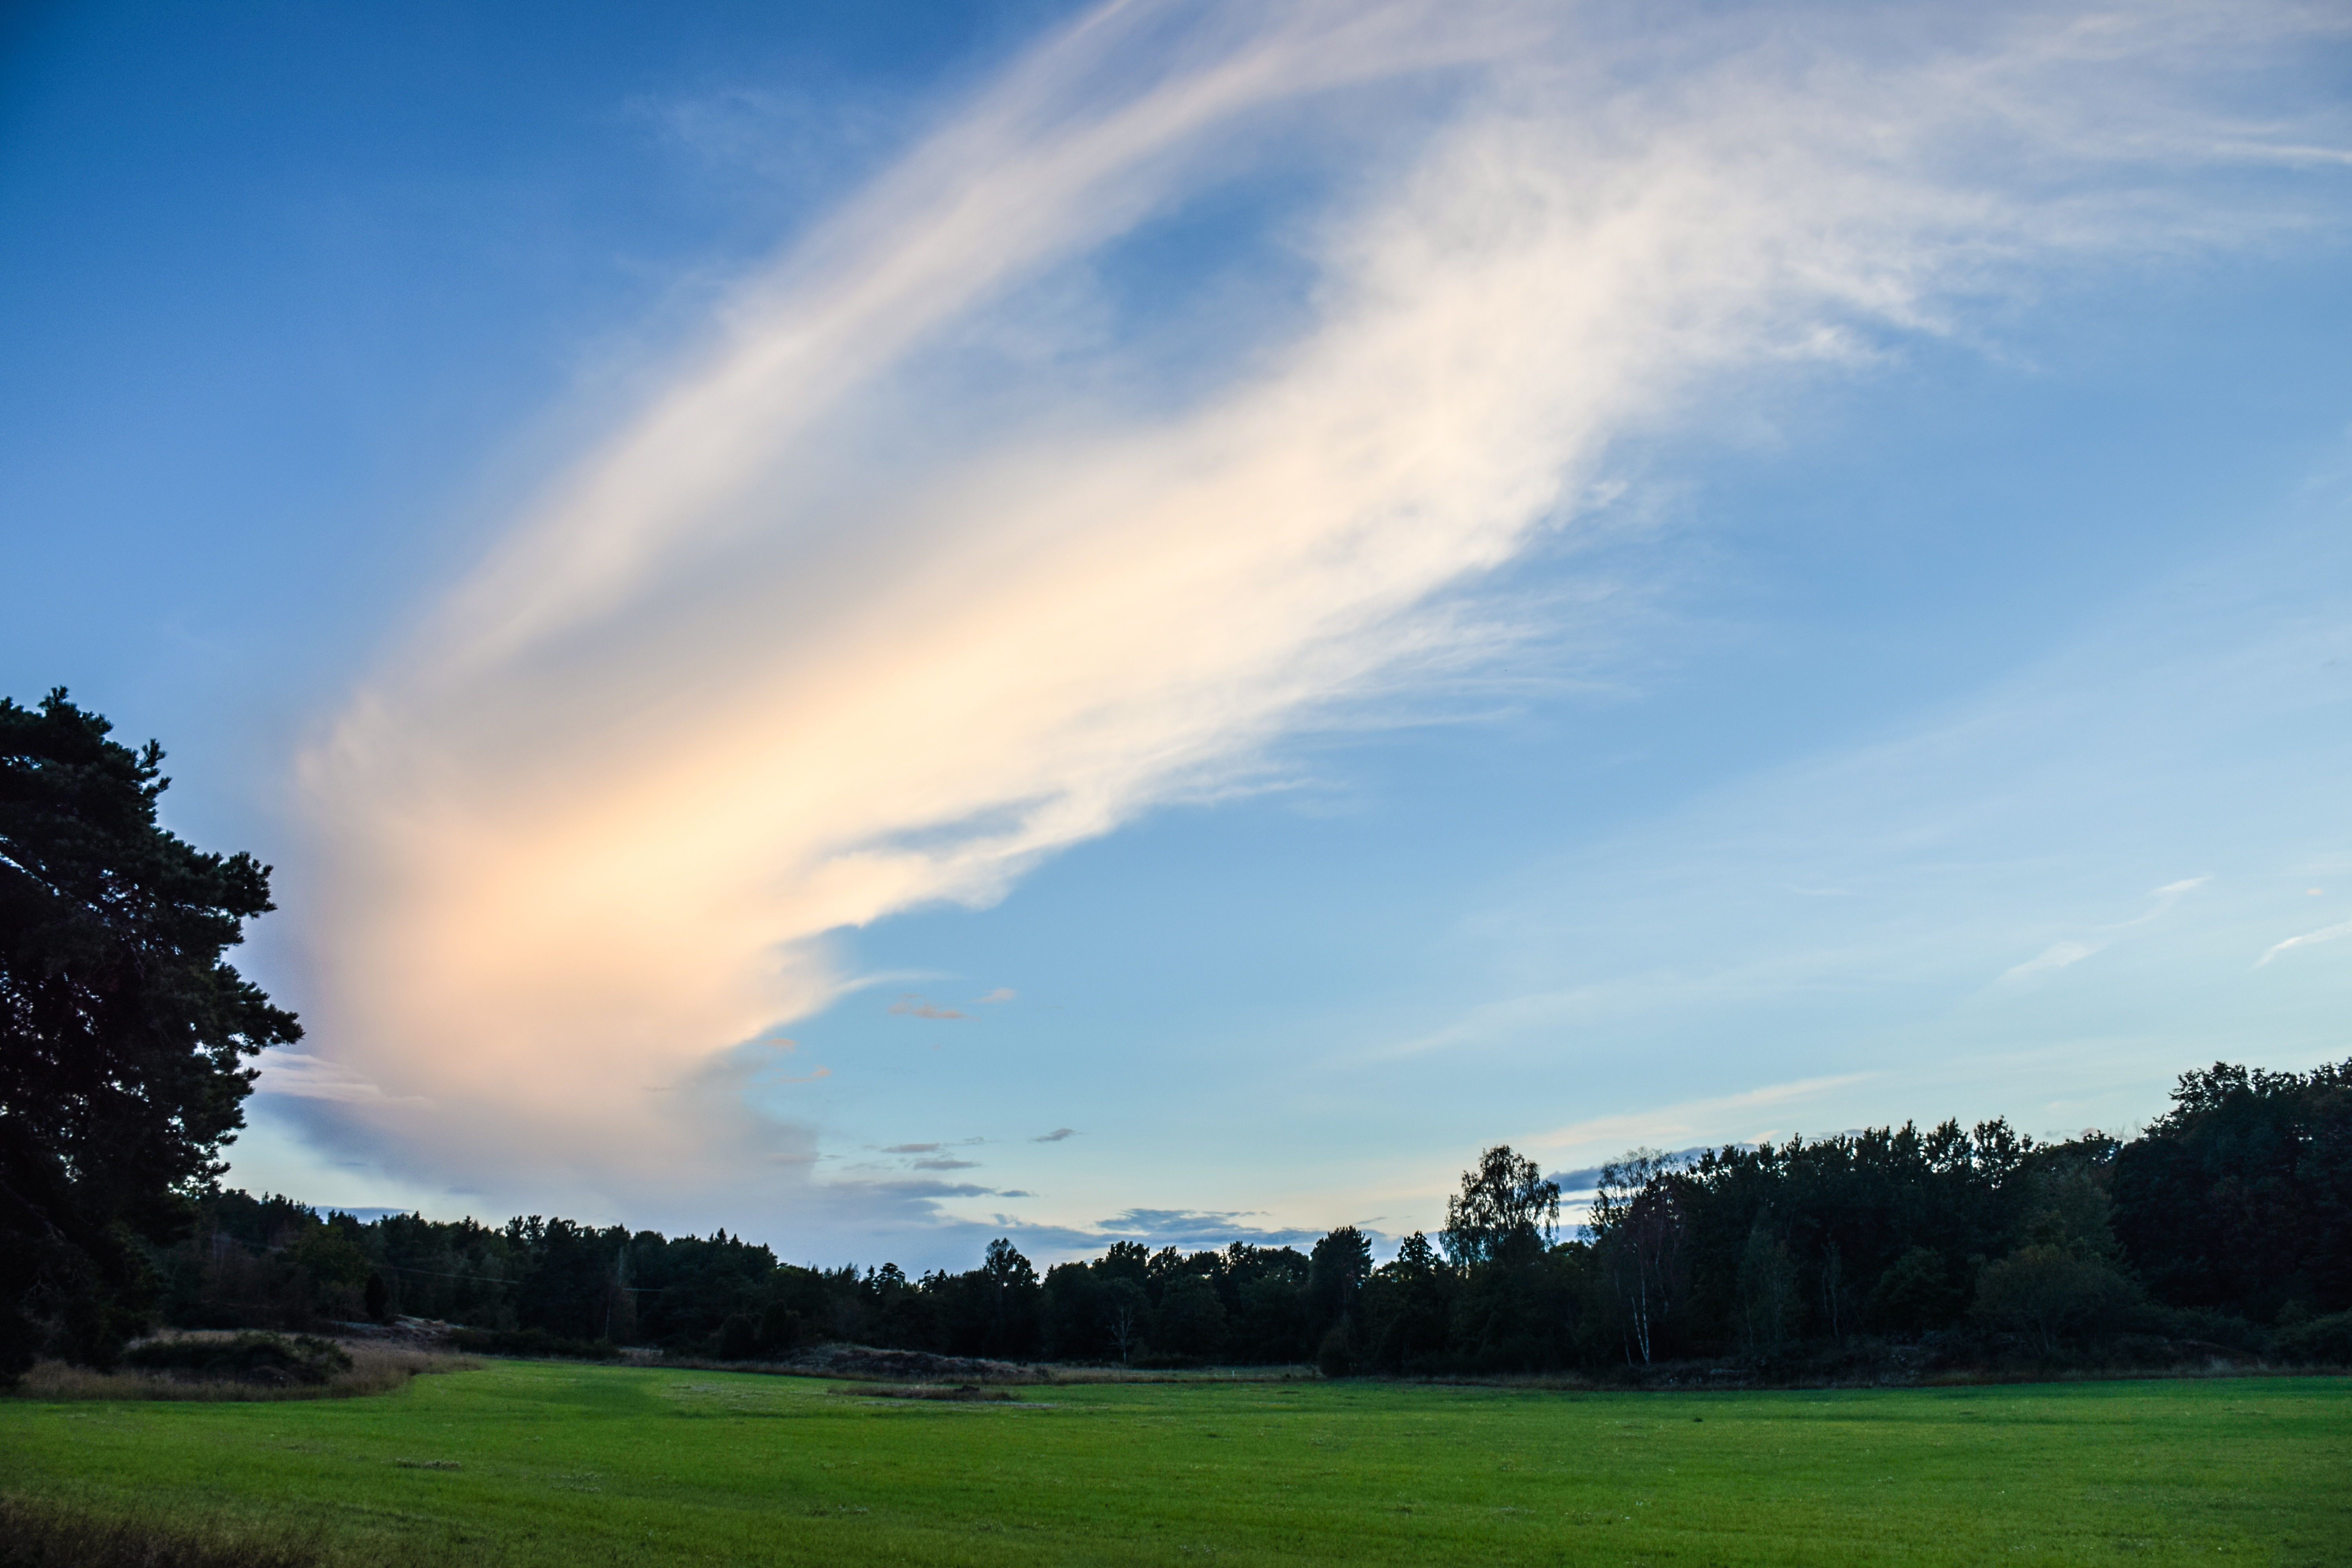
landscape, nature, grass, horizon, cloud, sky, sunset, field, meadow, prairie, sunlight, morning, hill, dawn, summer, dusk, blue, plain, blue sky, bed, grassland, sweden, landscapes, himmel, go, sky blue, rural area, meteorological phenomenon, atmosphere of earth, sport venue